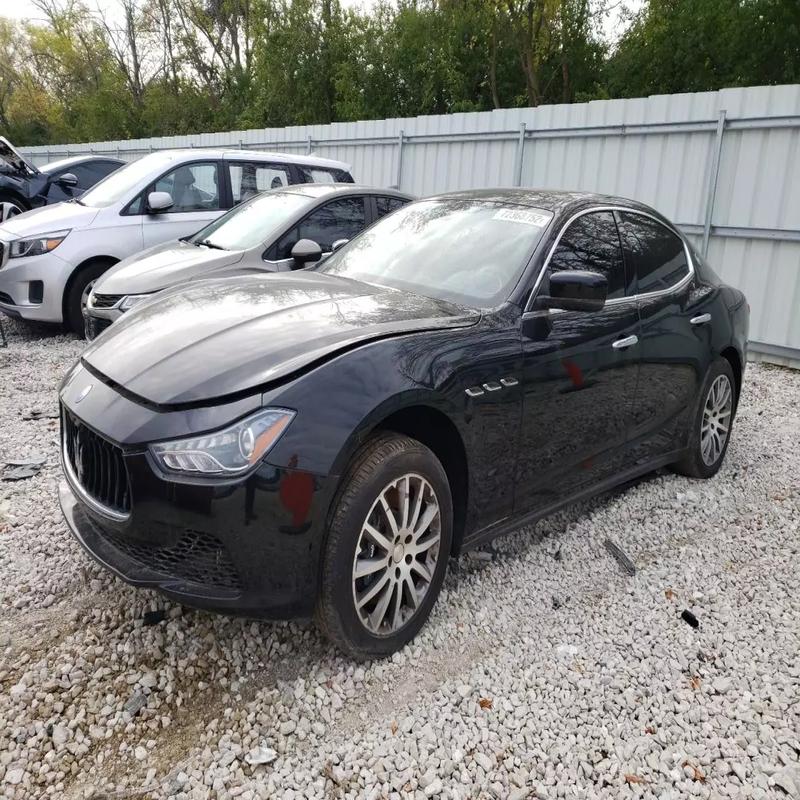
Aucun dommage détecté.
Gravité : aucun